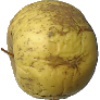
Label: golden_apple